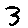
Label: 3